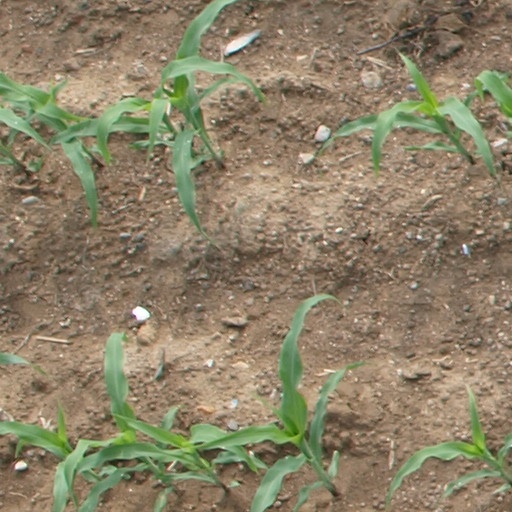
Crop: maize; corn